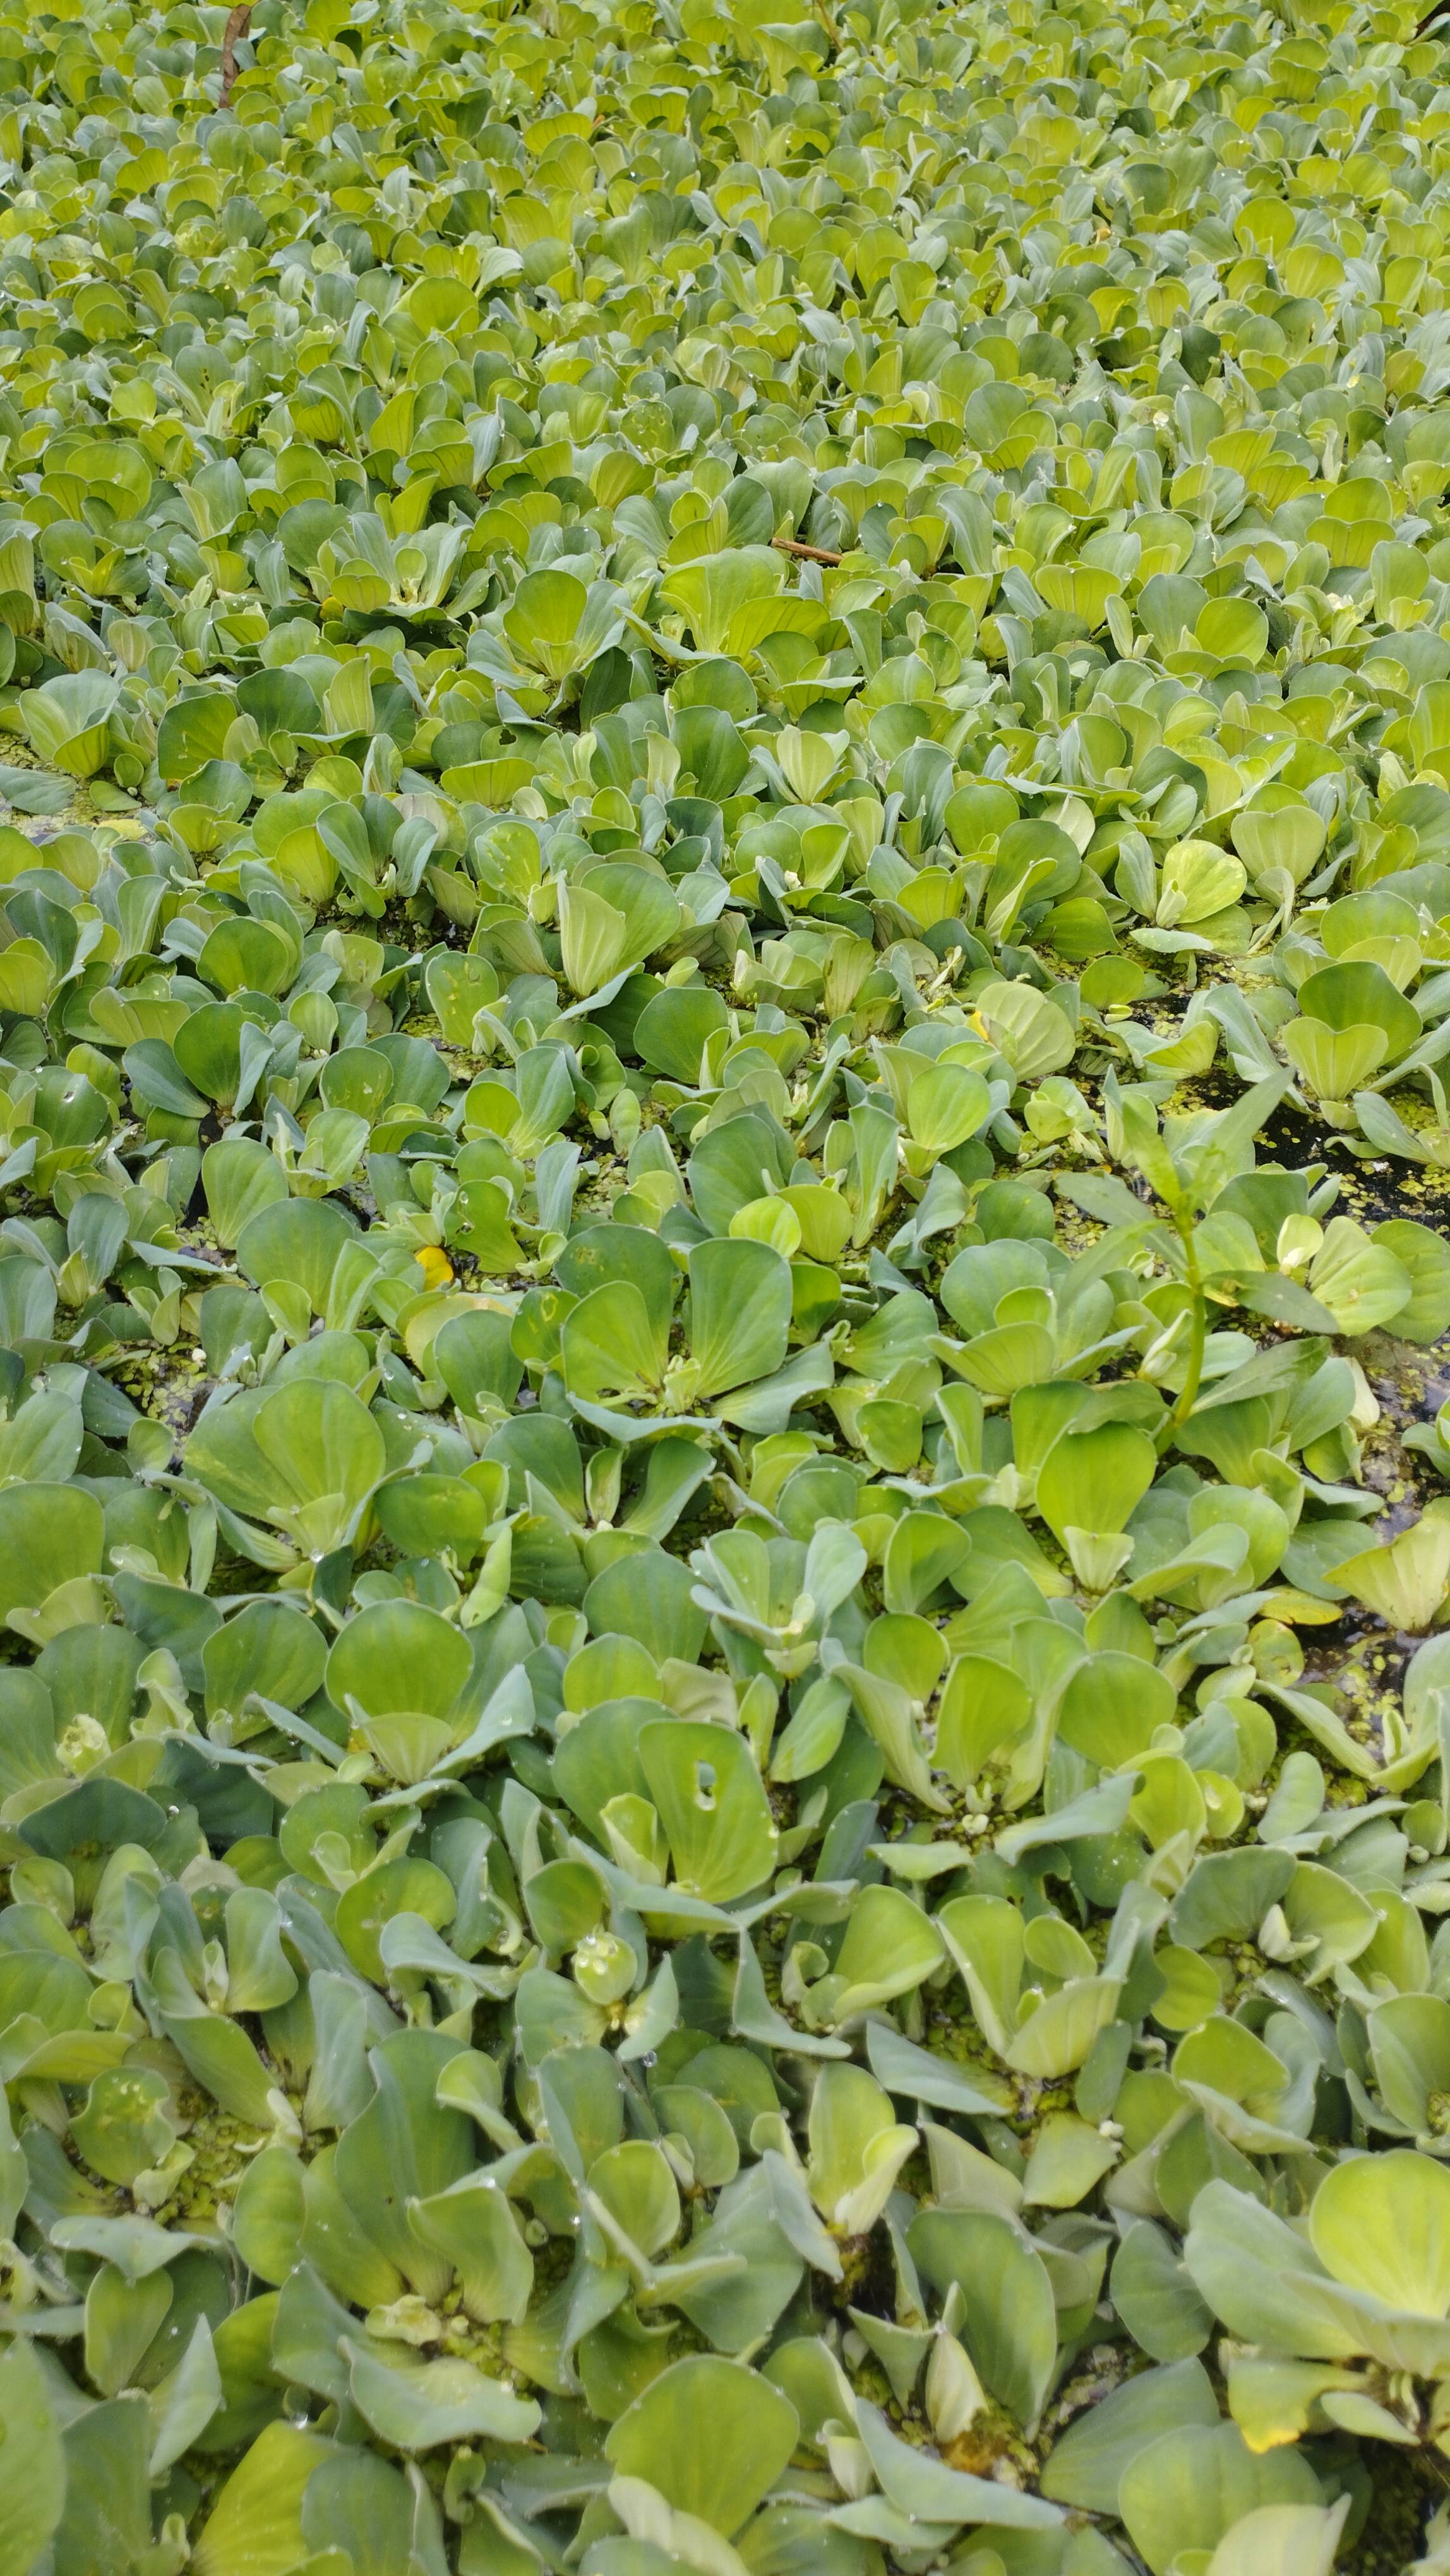
Species: Water Lettuce (Pistia stratiotes)